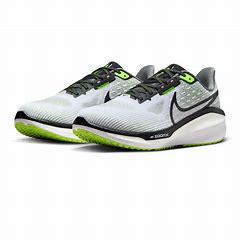
Brand: Nike
Model: Vomero 17